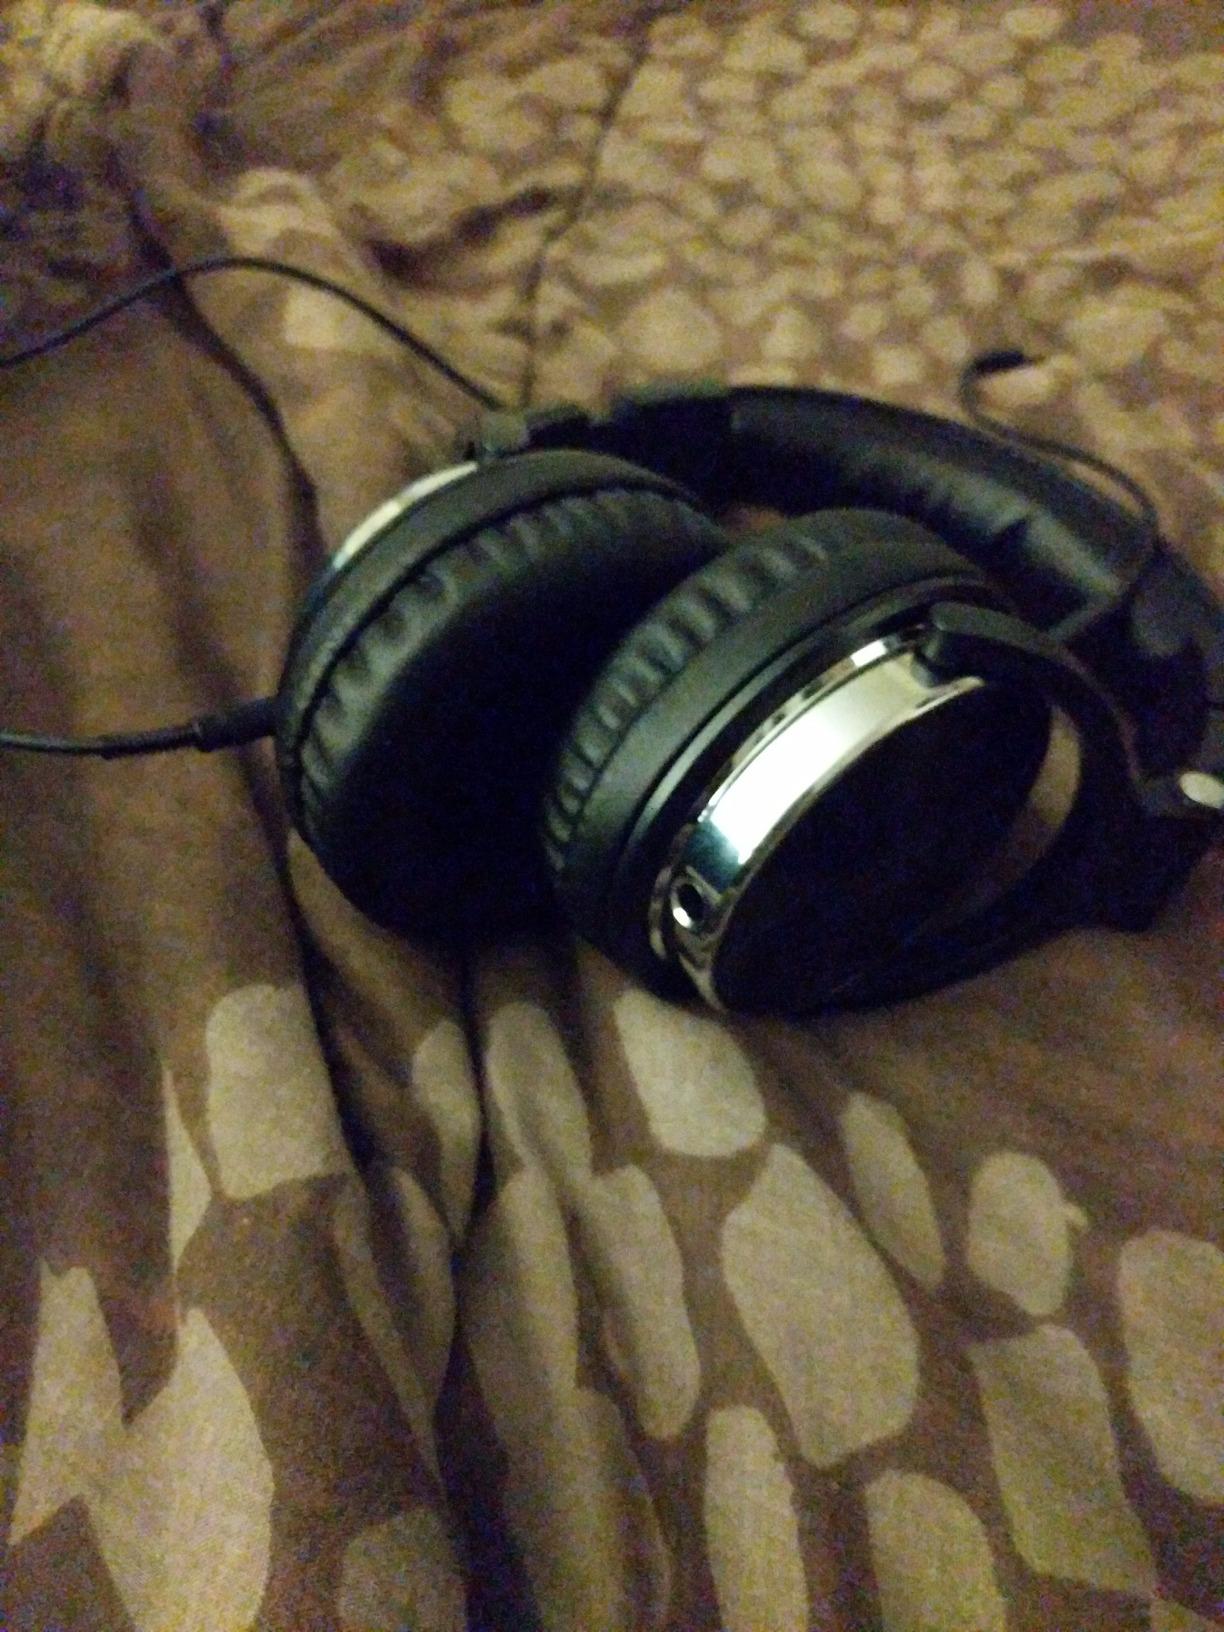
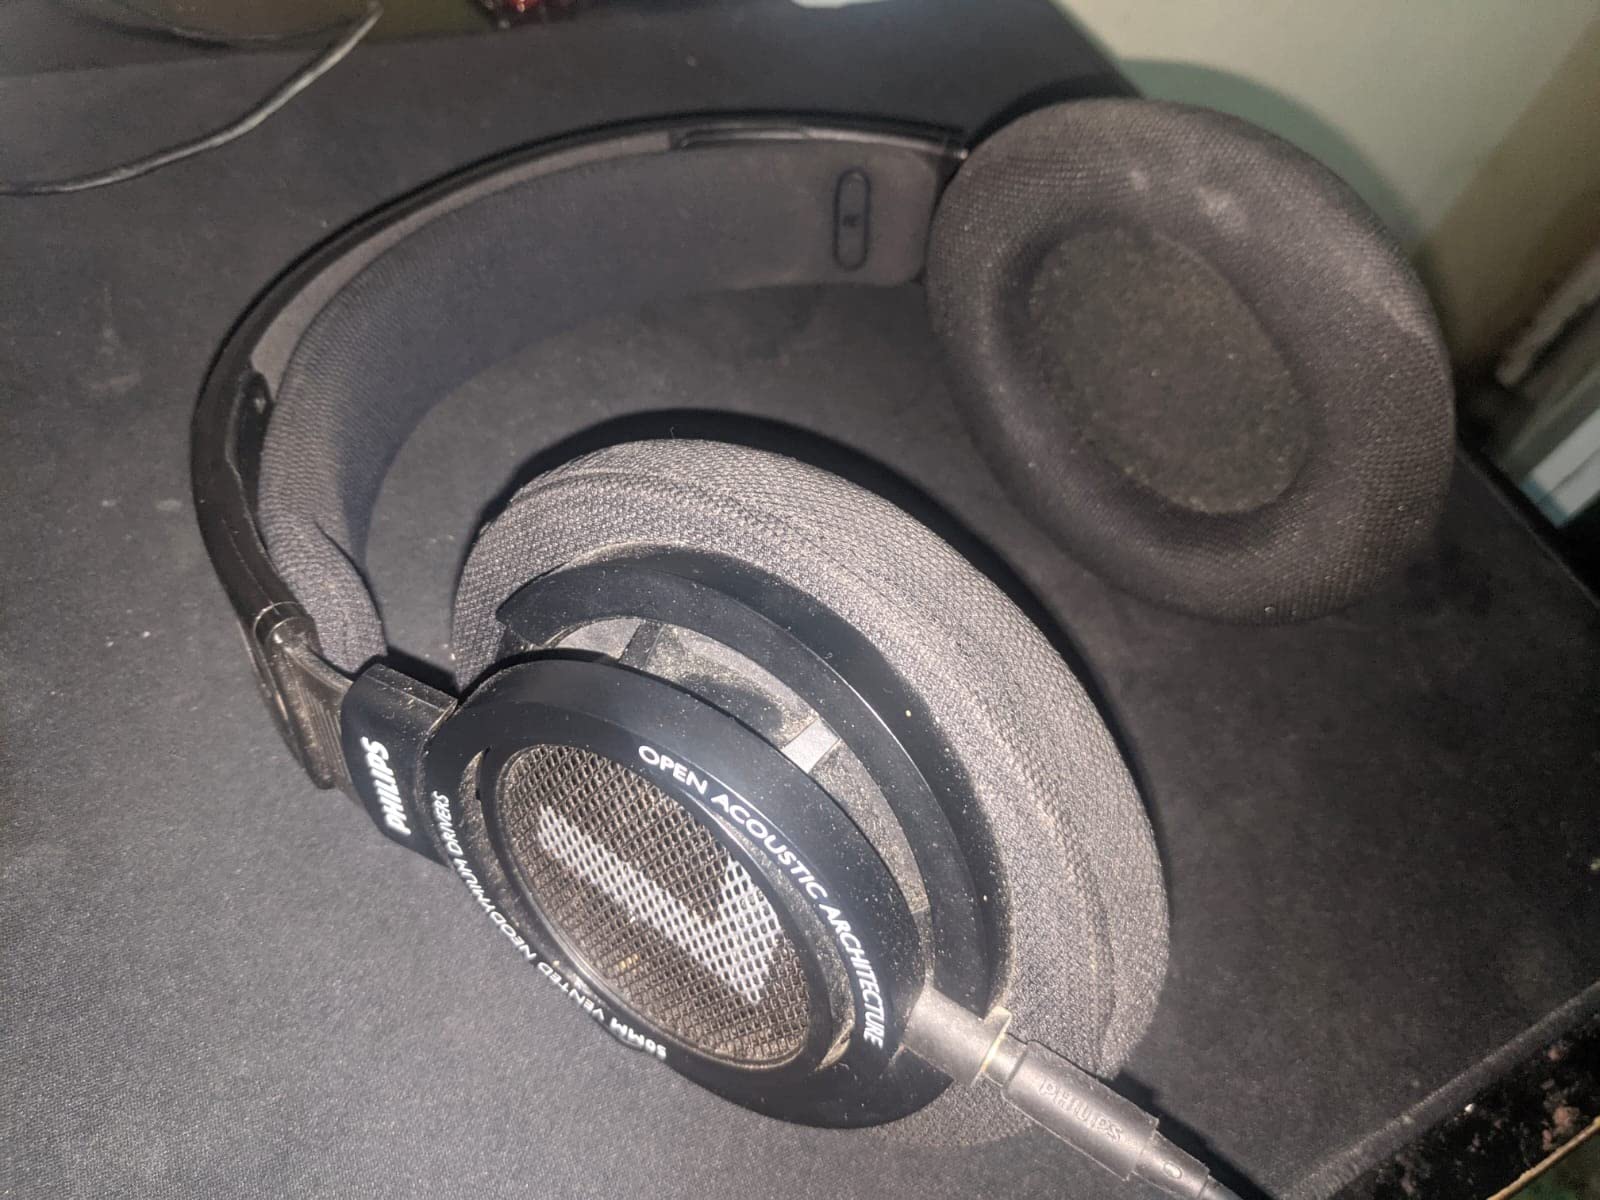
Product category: headphones
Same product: no